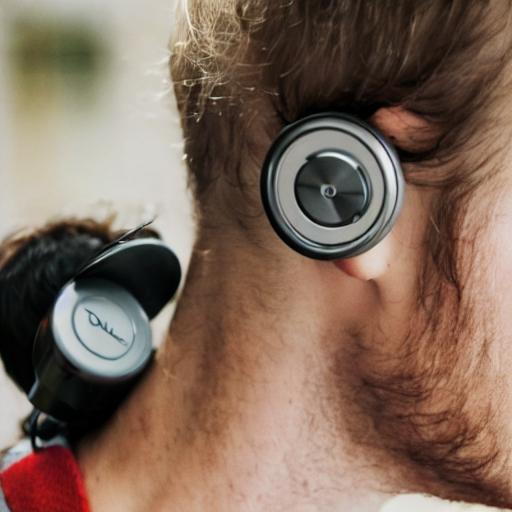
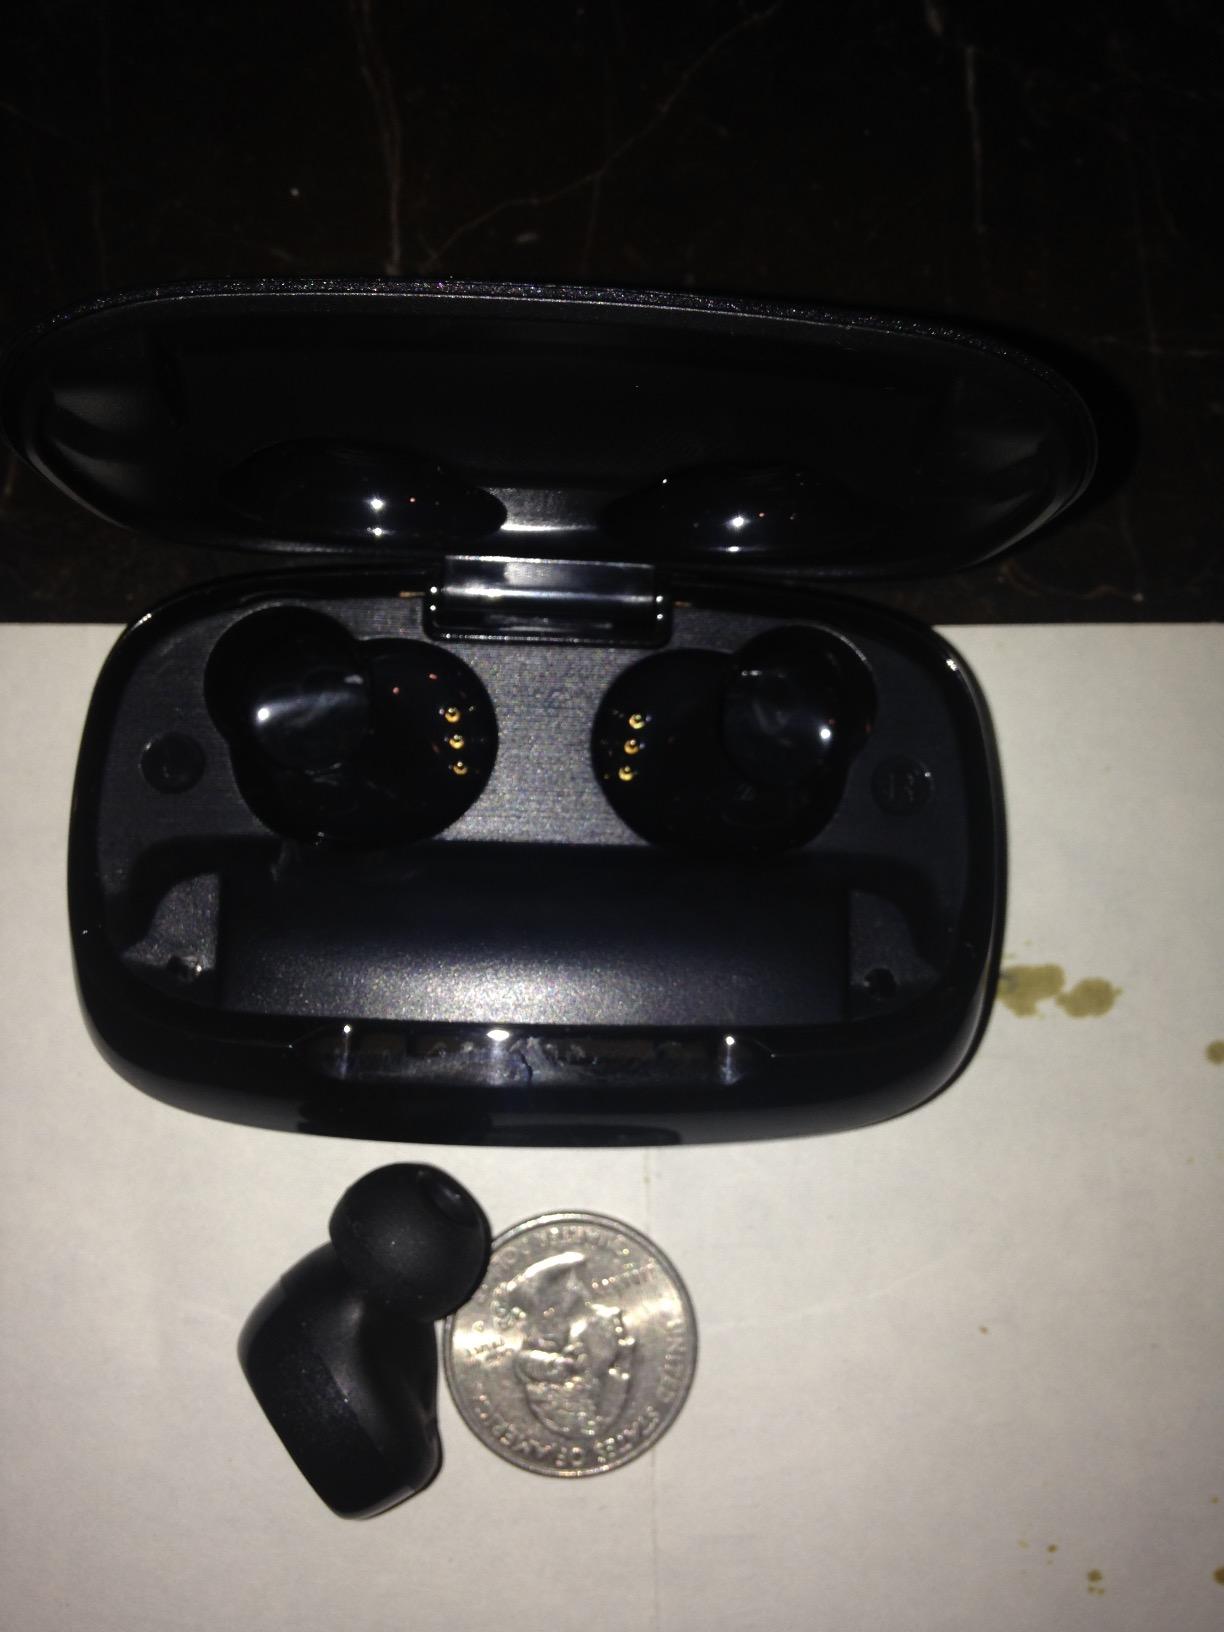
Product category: earbuds
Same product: no